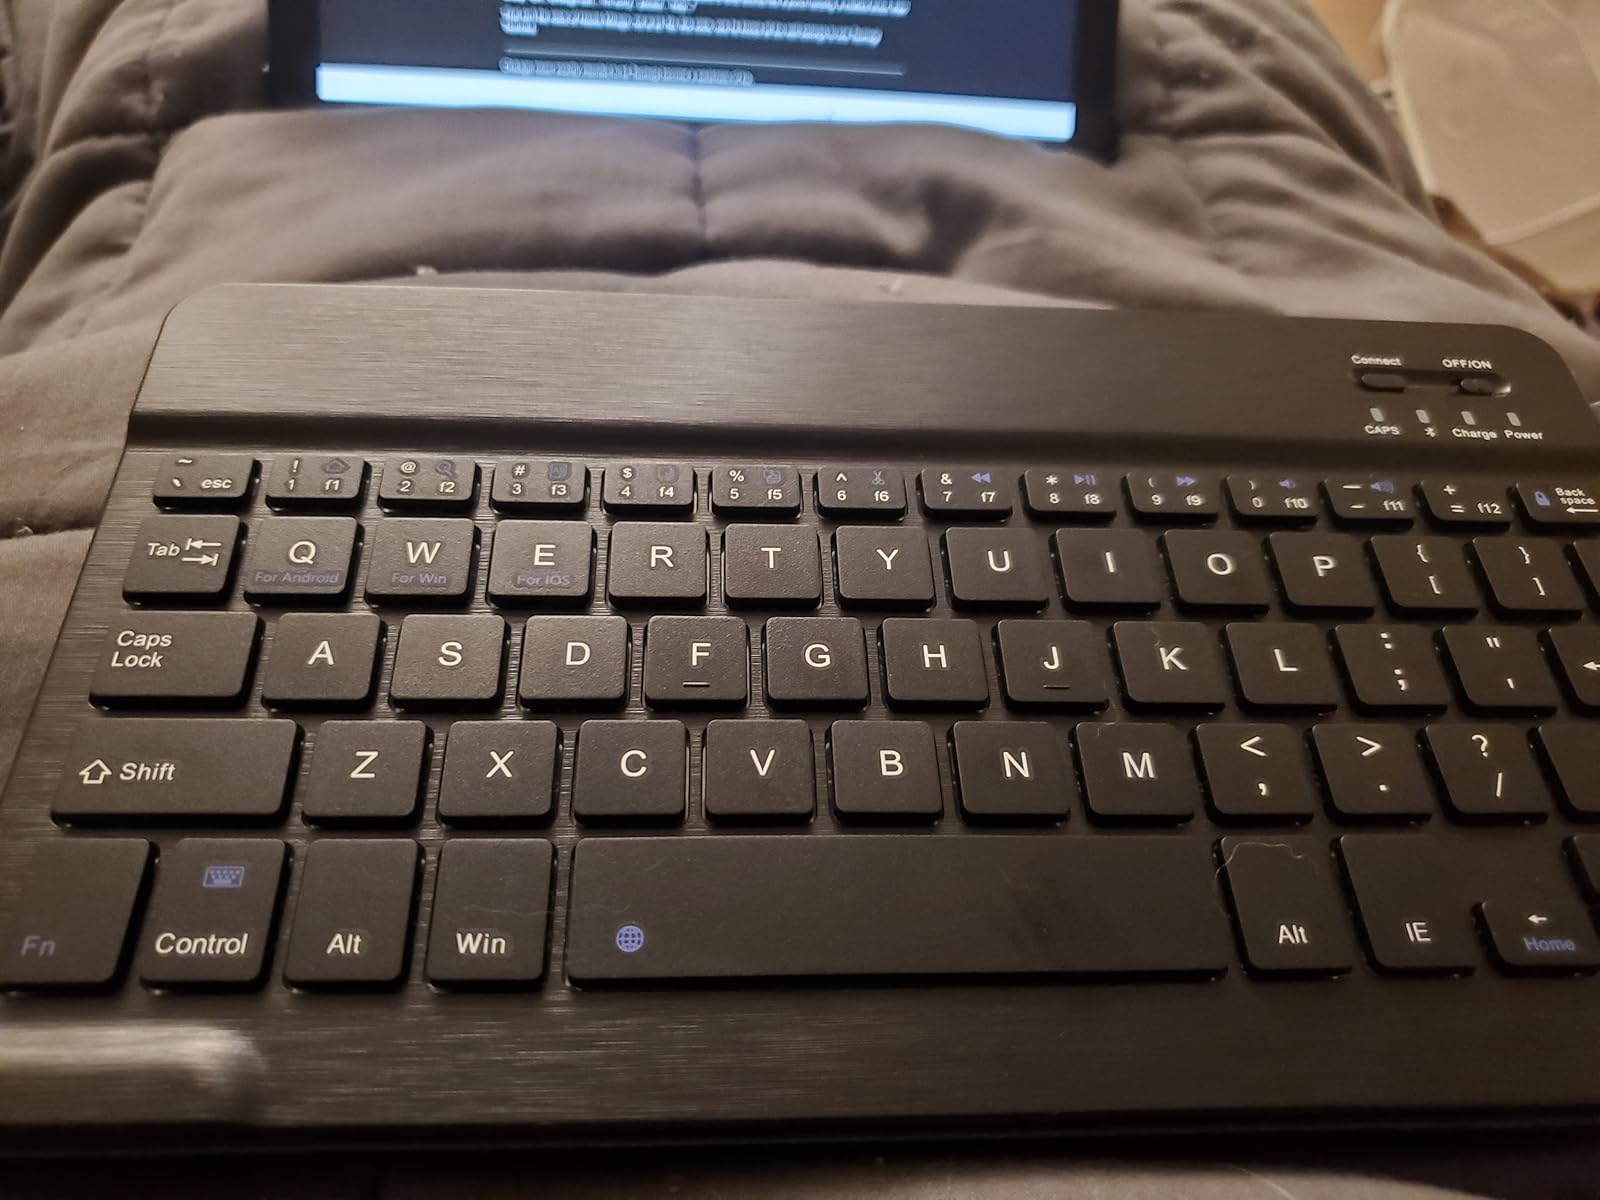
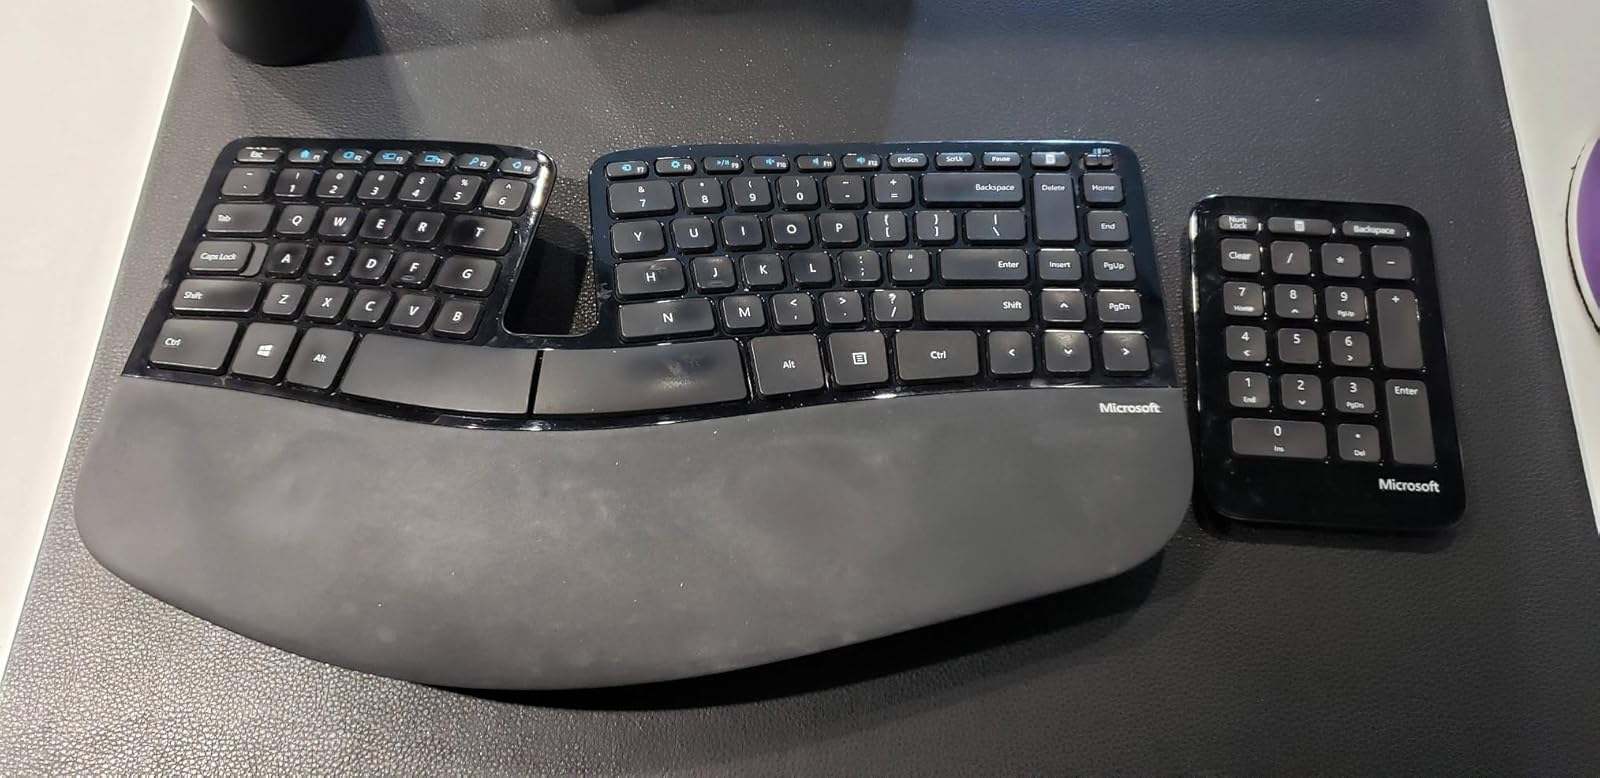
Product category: keyboard
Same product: no